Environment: real
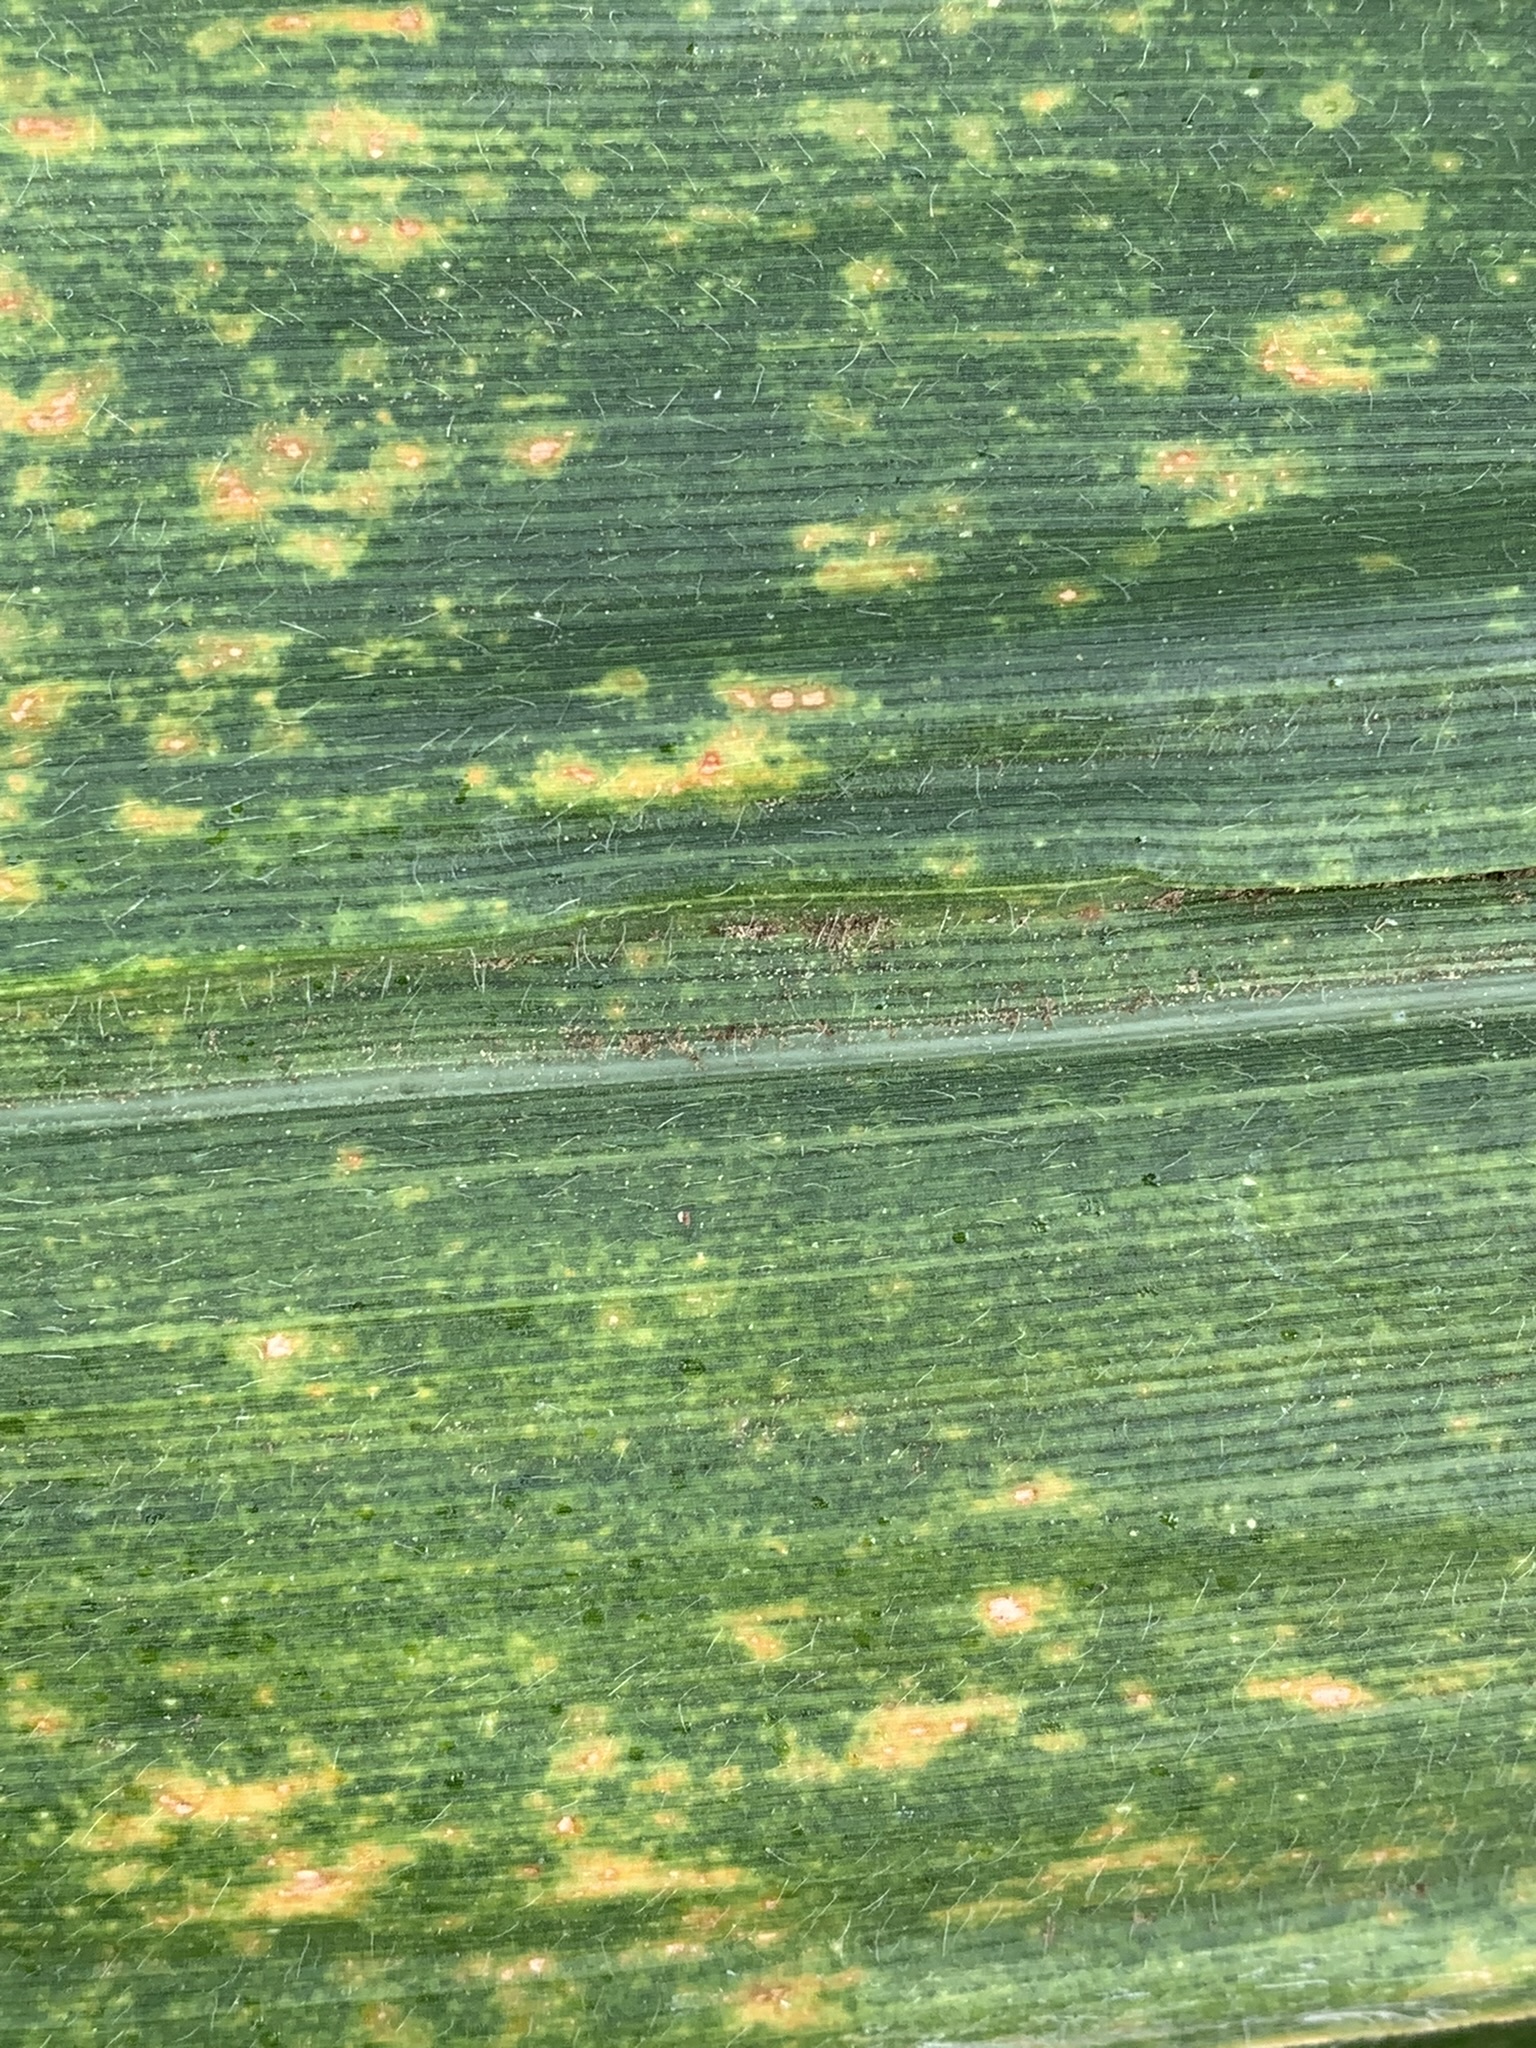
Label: lethal_necrosis